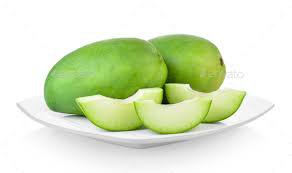
Label: Mango